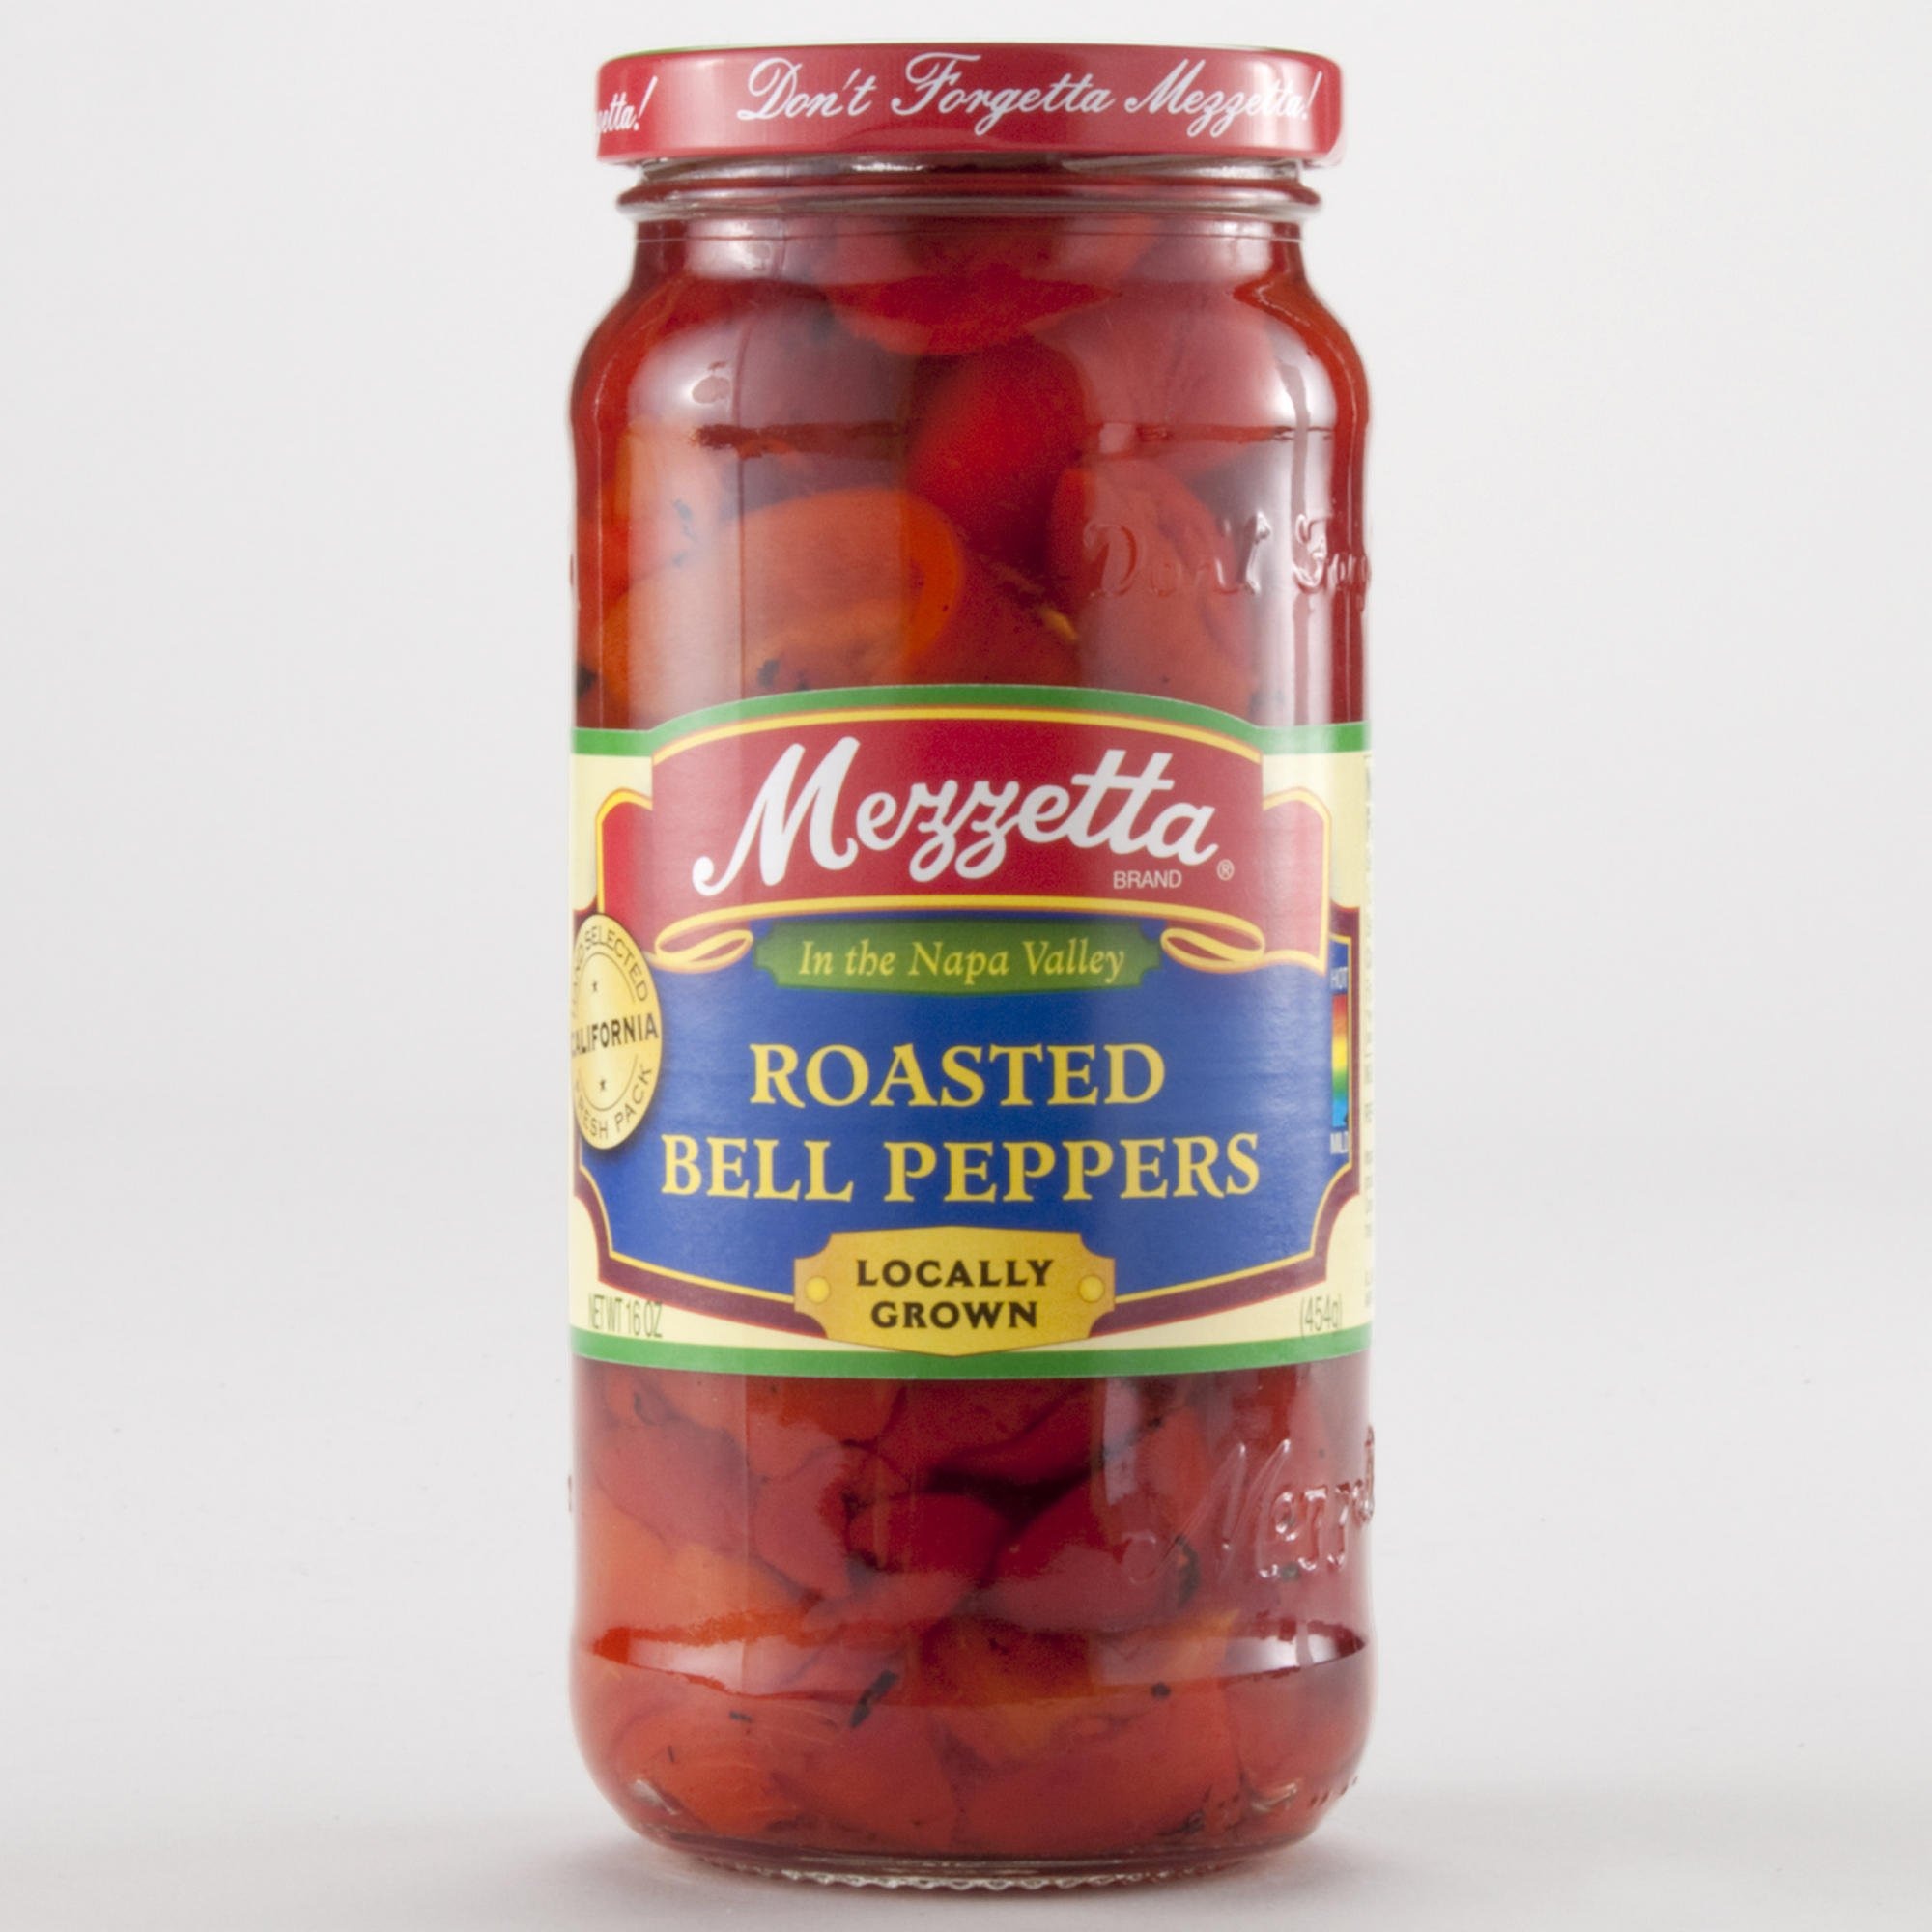
Item Name: Mezzetta Roasted Red Bell Peppers 16 oz. (Pack of 6)
Value: 6.0
Unit: Count

Price: 21.98